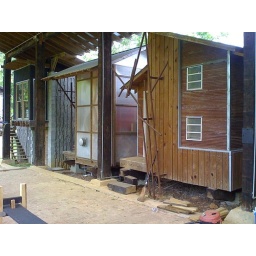
The pods at the Rural Studio. The male students live in them. The female students live up at the main house.